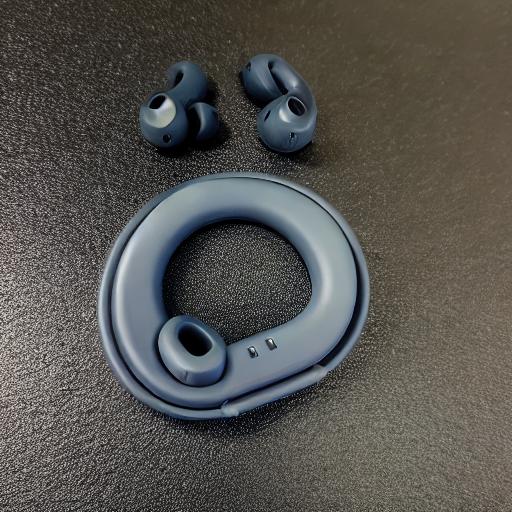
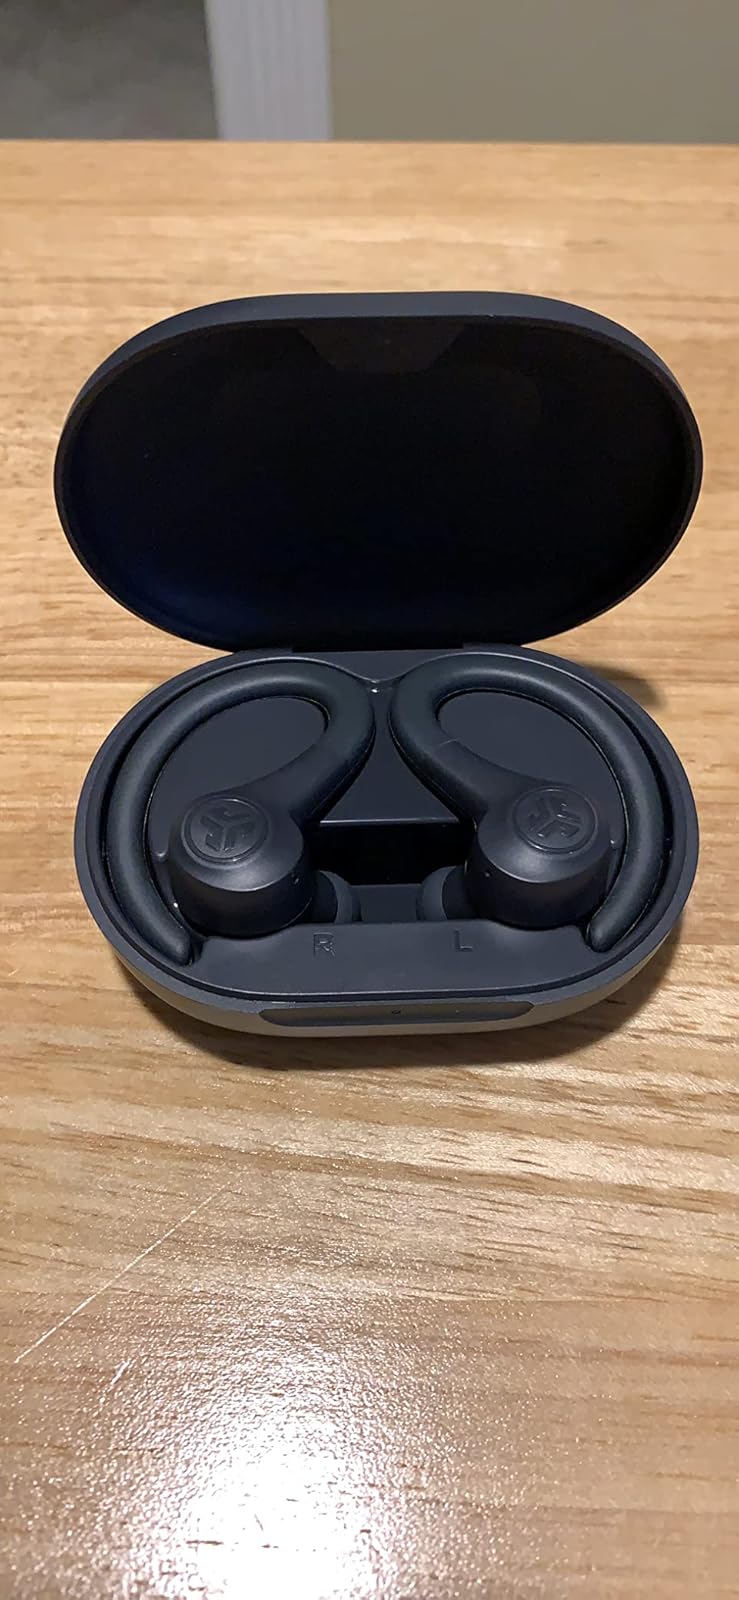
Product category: earbuds
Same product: no